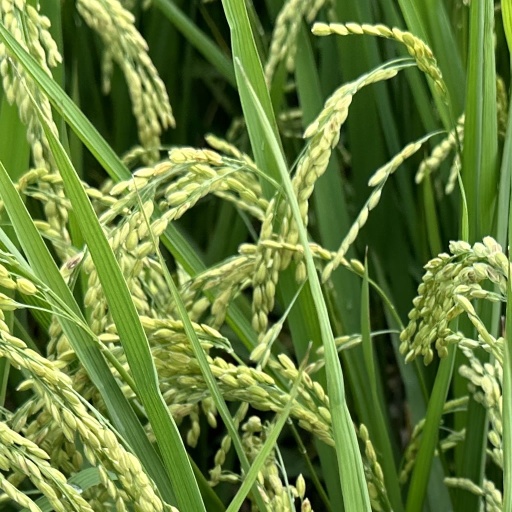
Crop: rice